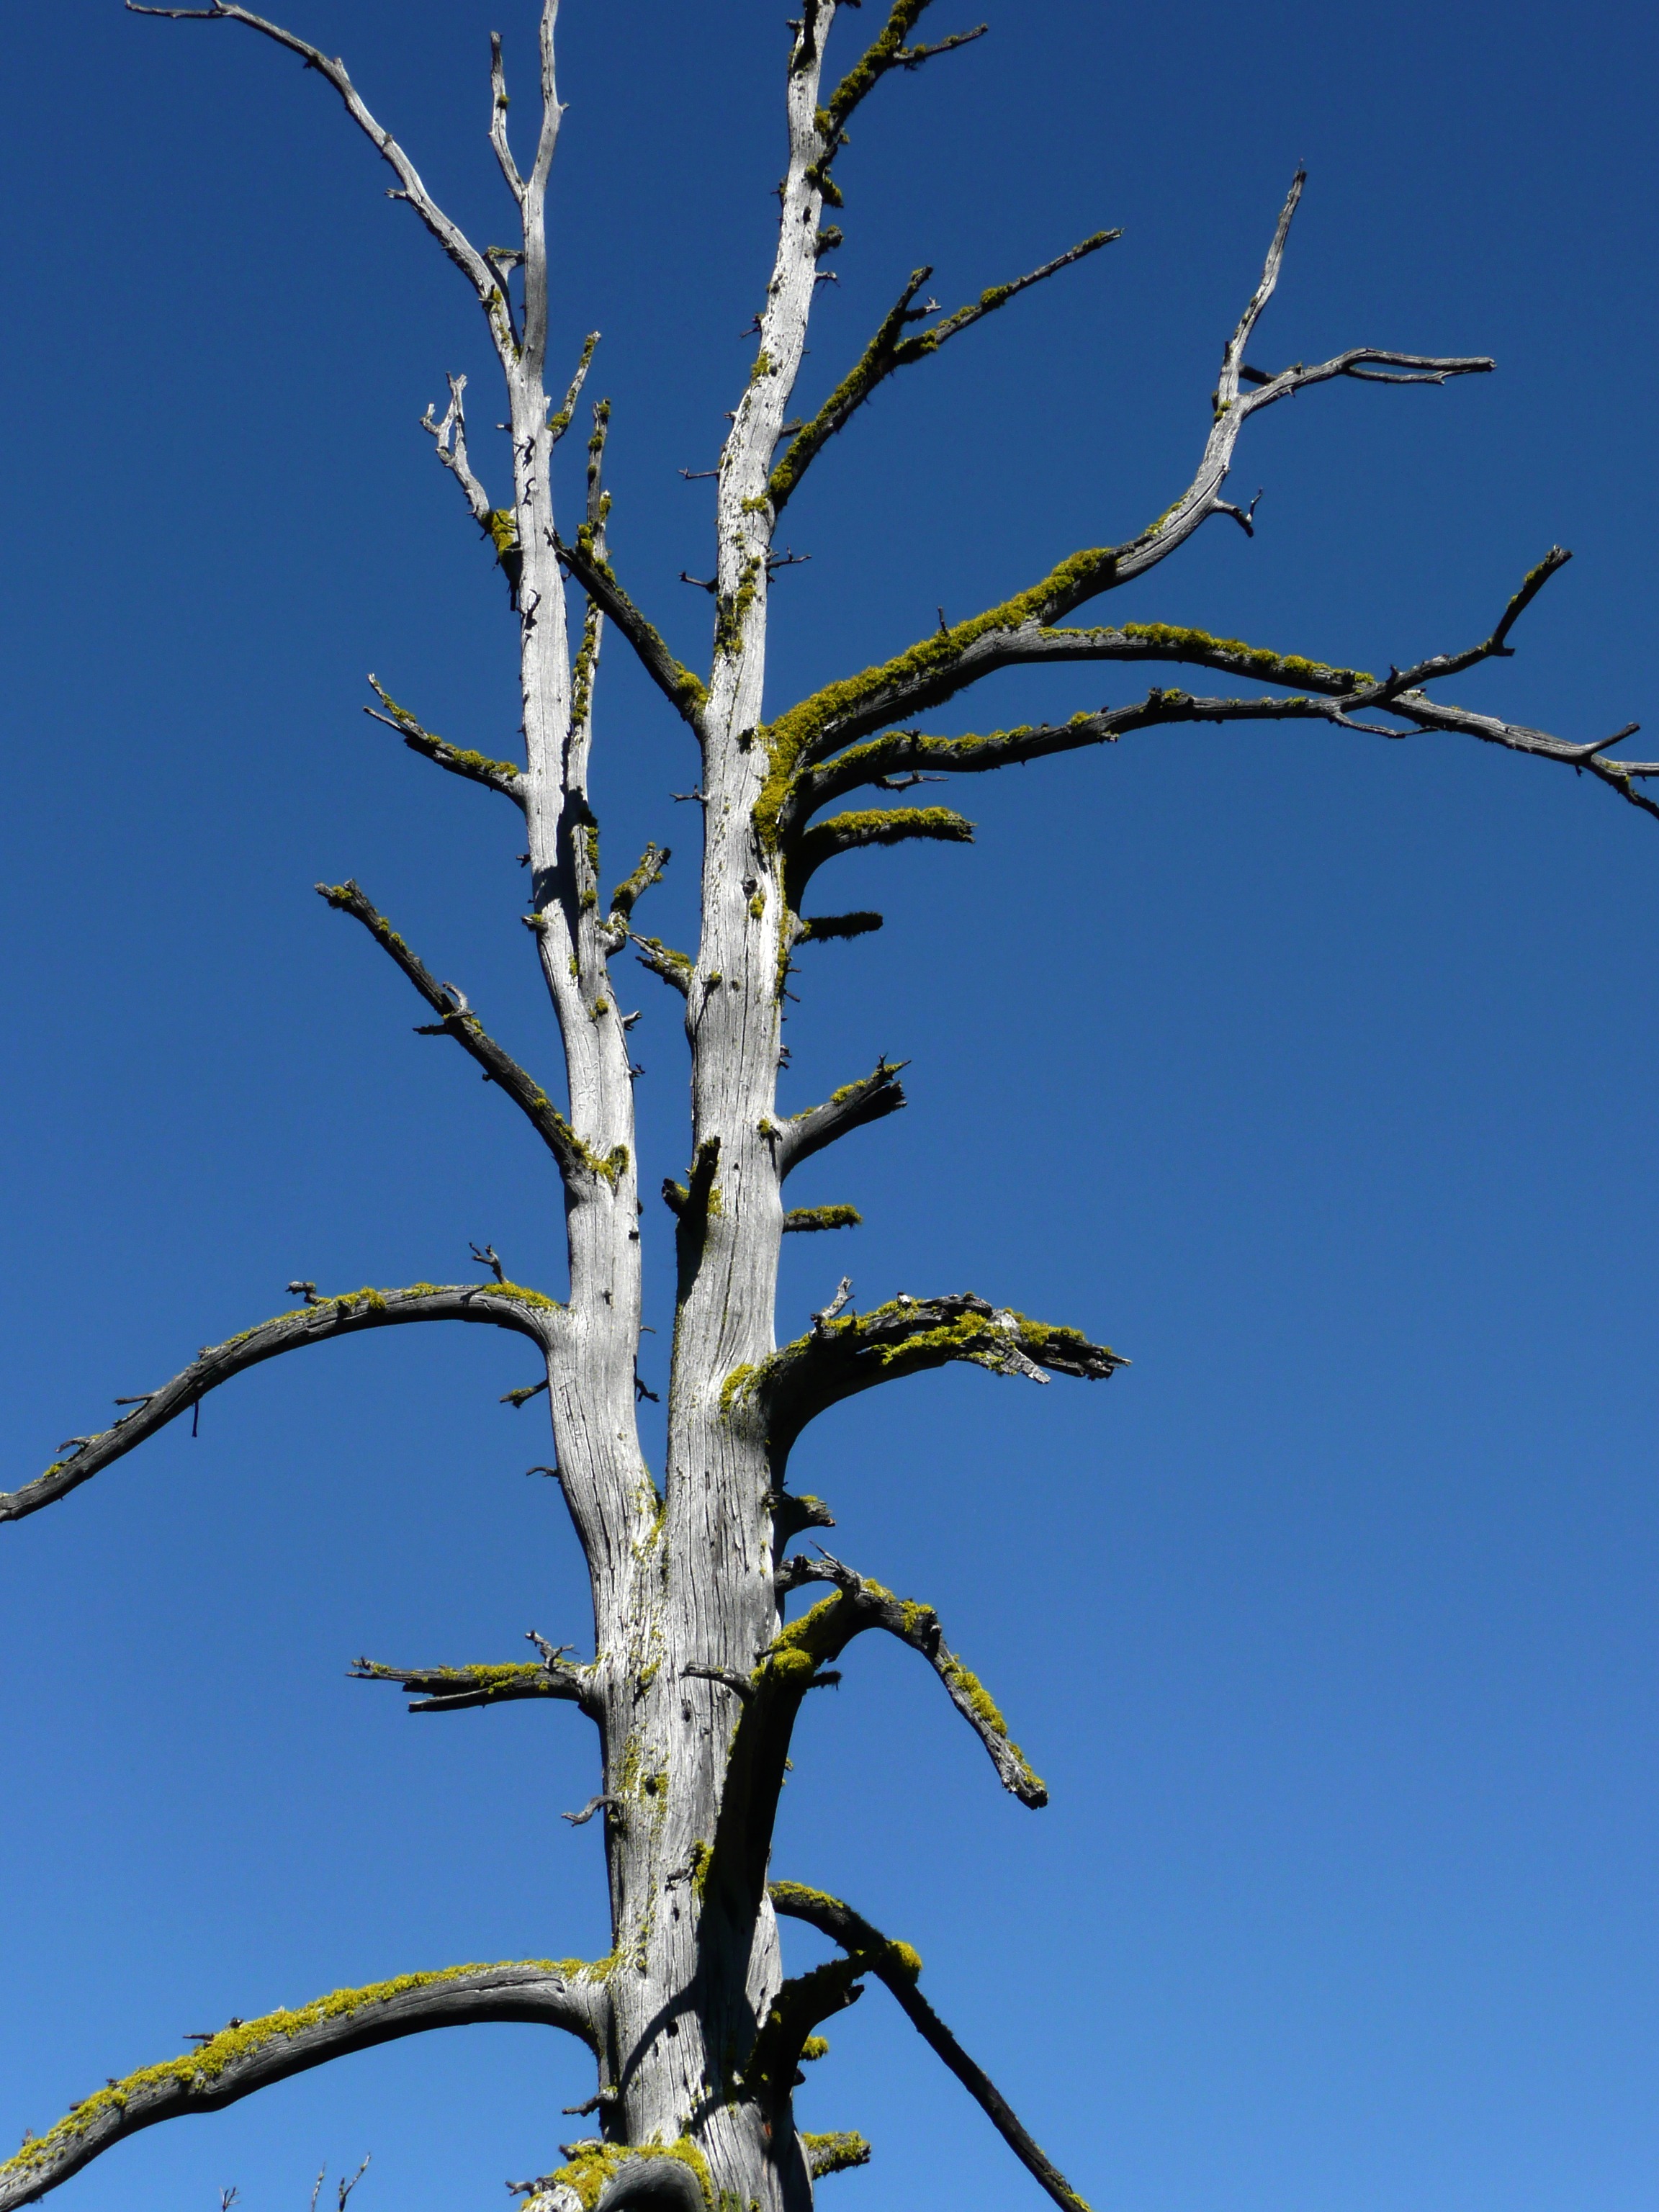
tree, nature, forest, branch, plant, sky, leaf, flower, dry, birch, blue, dead, flora, twig, flowering plant, plant stem, woody plant, land plant